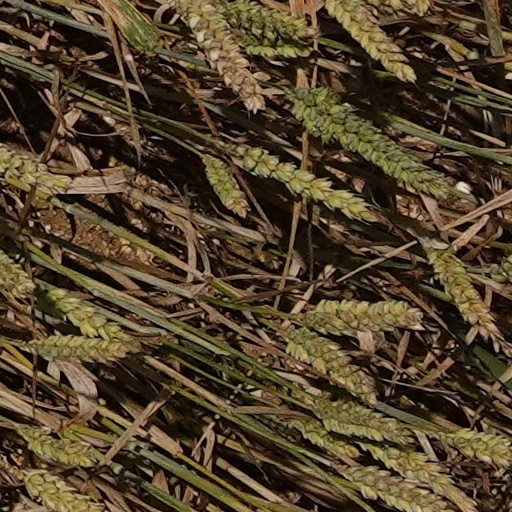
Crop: wheat